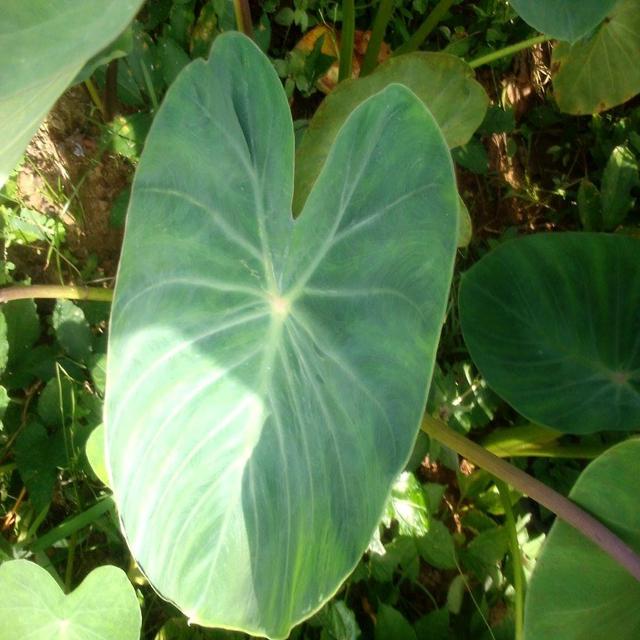
Label: Healthy